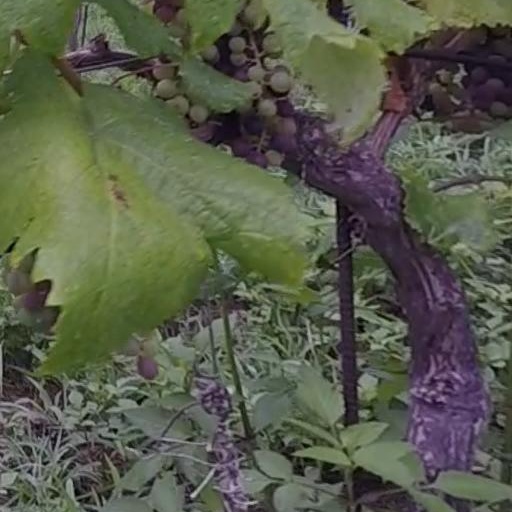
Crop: grape